Europe '72

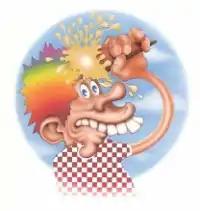
The "Truckin' Fool" smashing ice cream against his head

"Europe '72", like other Grateful Dead cover art, was designed by Alton Kelley and Stanley Mouse (known as Kelly/Mouse studios). The album was originally published as a triple-LP with an accompanying booklet. In contrast to the band's previous albums, the artwork is set against white, mostly-empty panels of (originally) a triple gatefold sleeve. The front cover shows a large "Truckin'" foot stepping across the Atlantic to Europe. The back cover depicts the corresponding "Truckin' Fool" smashing an ice cream cone against his forehead. Airborne drops of ice cream are drawn as a text ambigram, indistinctly spelling the word "LIVE".